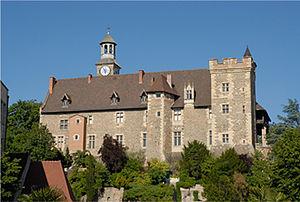
Château emblématique de Montluçon
Montluçon est une commune française située dans le centre de la France, sous-préfecture du département de l'Allier dans la région Auvergne-Rhône-Alpes.
André Touret, né à Montluçon le 1ᵉʳ avril 1929 et mort dans la même ville le 10 mars 2018, est un historien français spécialisé dans l'histoire contemporaine de Montluçon et du département de l'Allier.